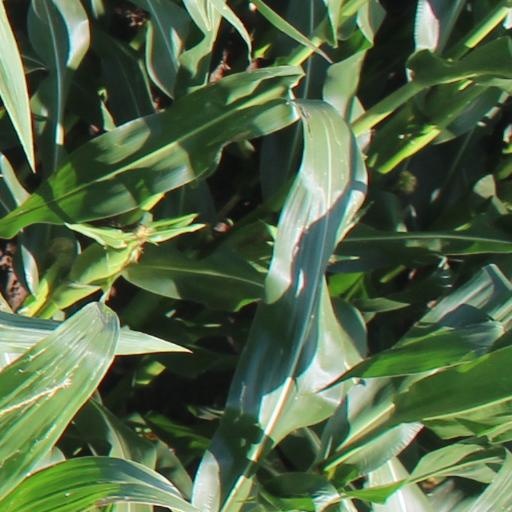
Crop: maize; corn